Jardin des Plantes de Rouen

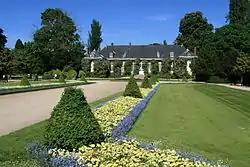
Jardin des Plantes de Rouen

The Jardin des Plantes de Rouen (8 hectares) is a municipal botanical garden located at 7, rue de Trianon, Rouen, Seine-Maritime, Upper Normandy, France. It is open daily without charge.